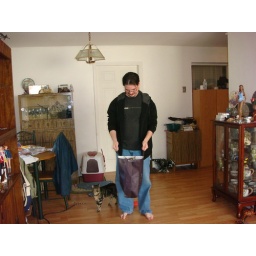
There's a cat in that bag . . .